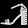
Label: Sandal